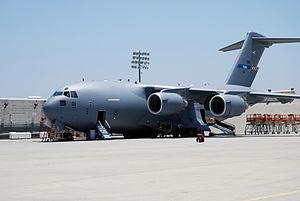
Livraison du 1er C-17 du Heavy Airlift Wing en juin 2010.
La Heavy Airlift Wing est une unité de transport aérien multinationale de l'Organisation du traité de l'Atlantique nord créée le 27 juillet 2009.